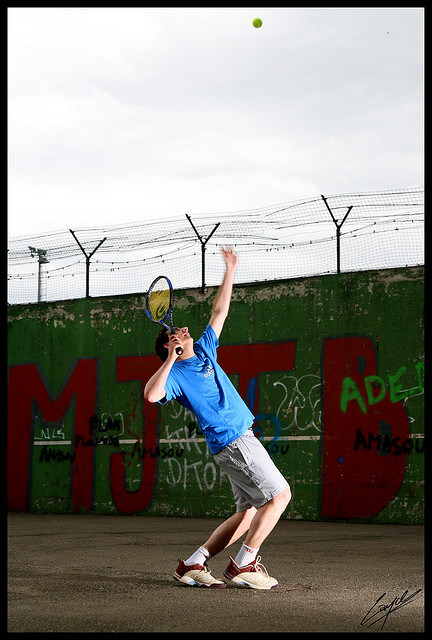
một nam vận động viên tennis đang tung quả bóng lên cao để phát bóng